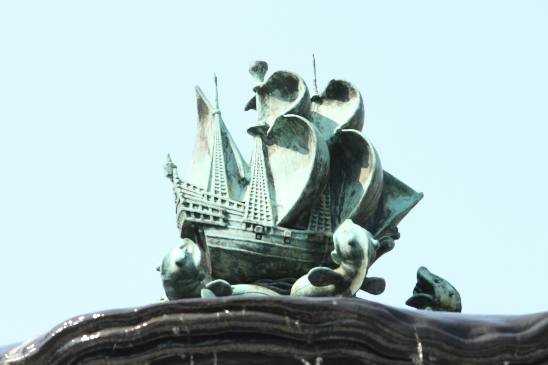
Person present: No